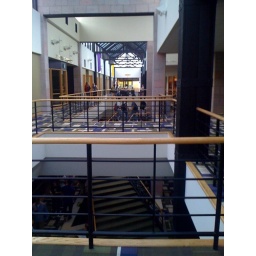
The upper floor of one of the two main classroom buildings; I'm in here every day.